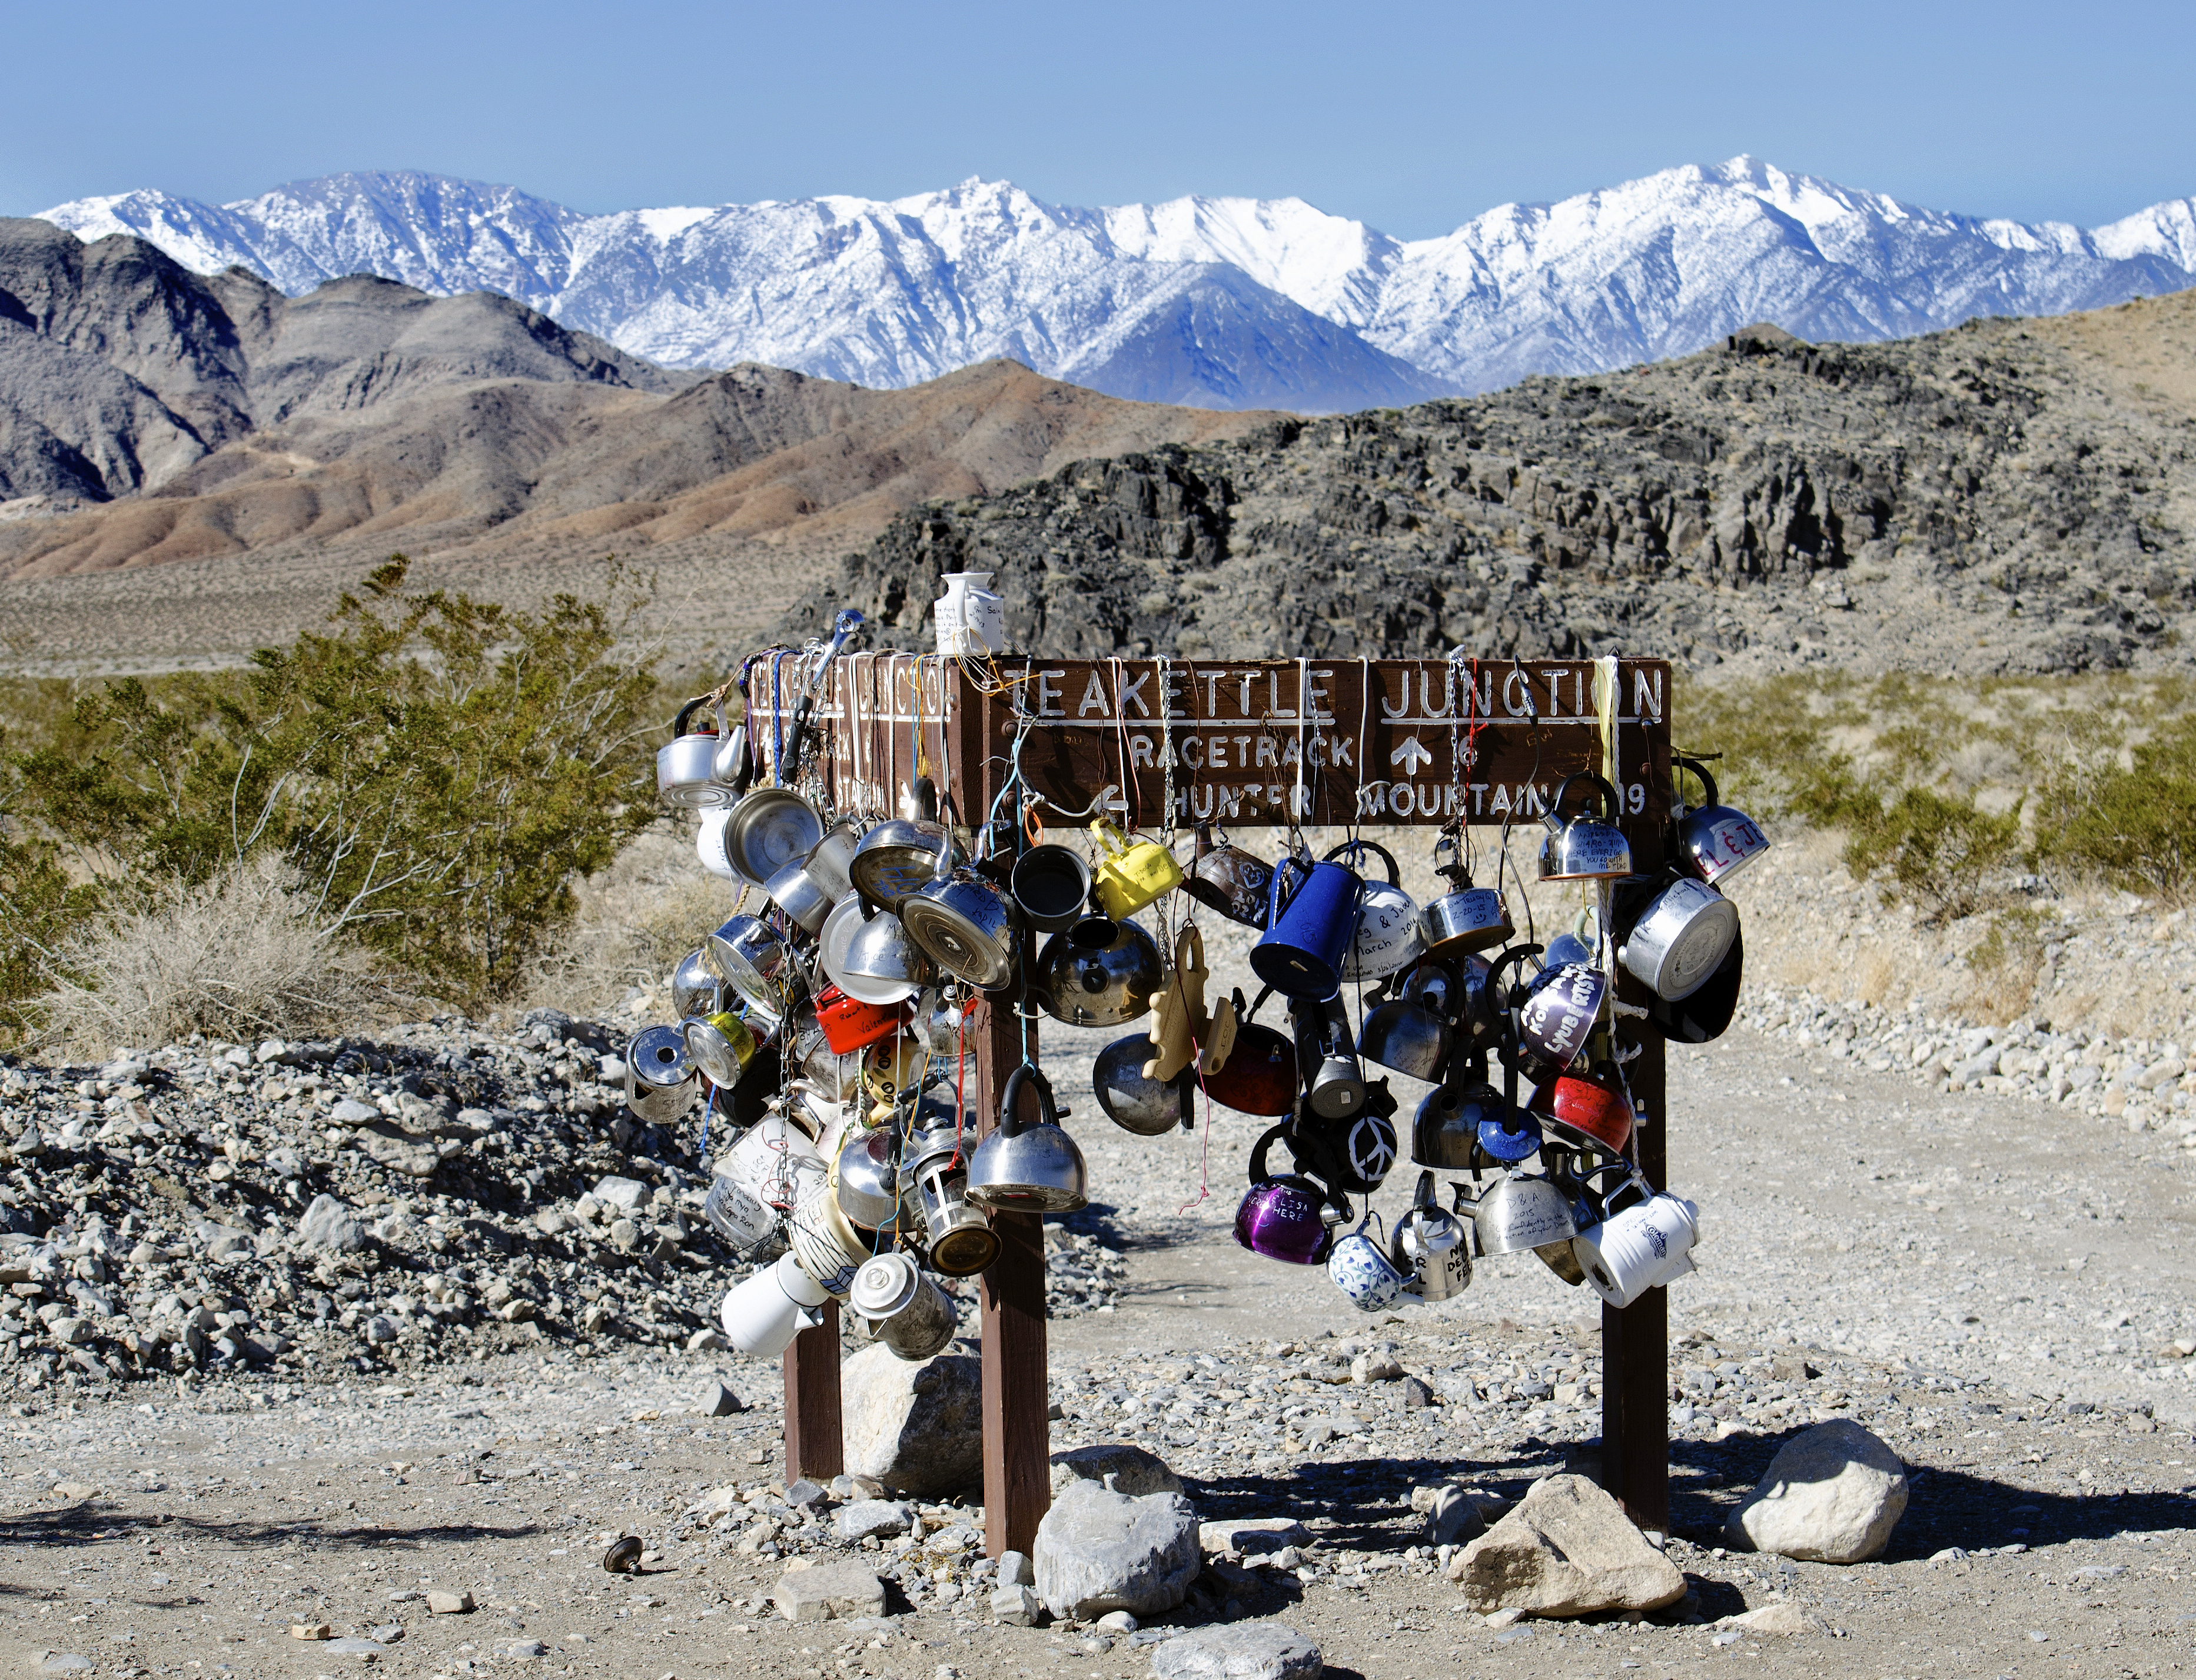
walking, mountain, adventure, mountain range, extreme sport, mountain bike, mountaineering, sports, backpacking, nikond7000, teakettlejunction, mountainous landforms, geological phenomenon